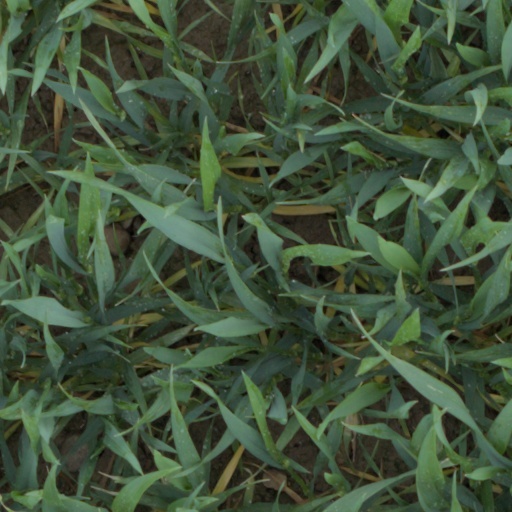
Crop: wheat